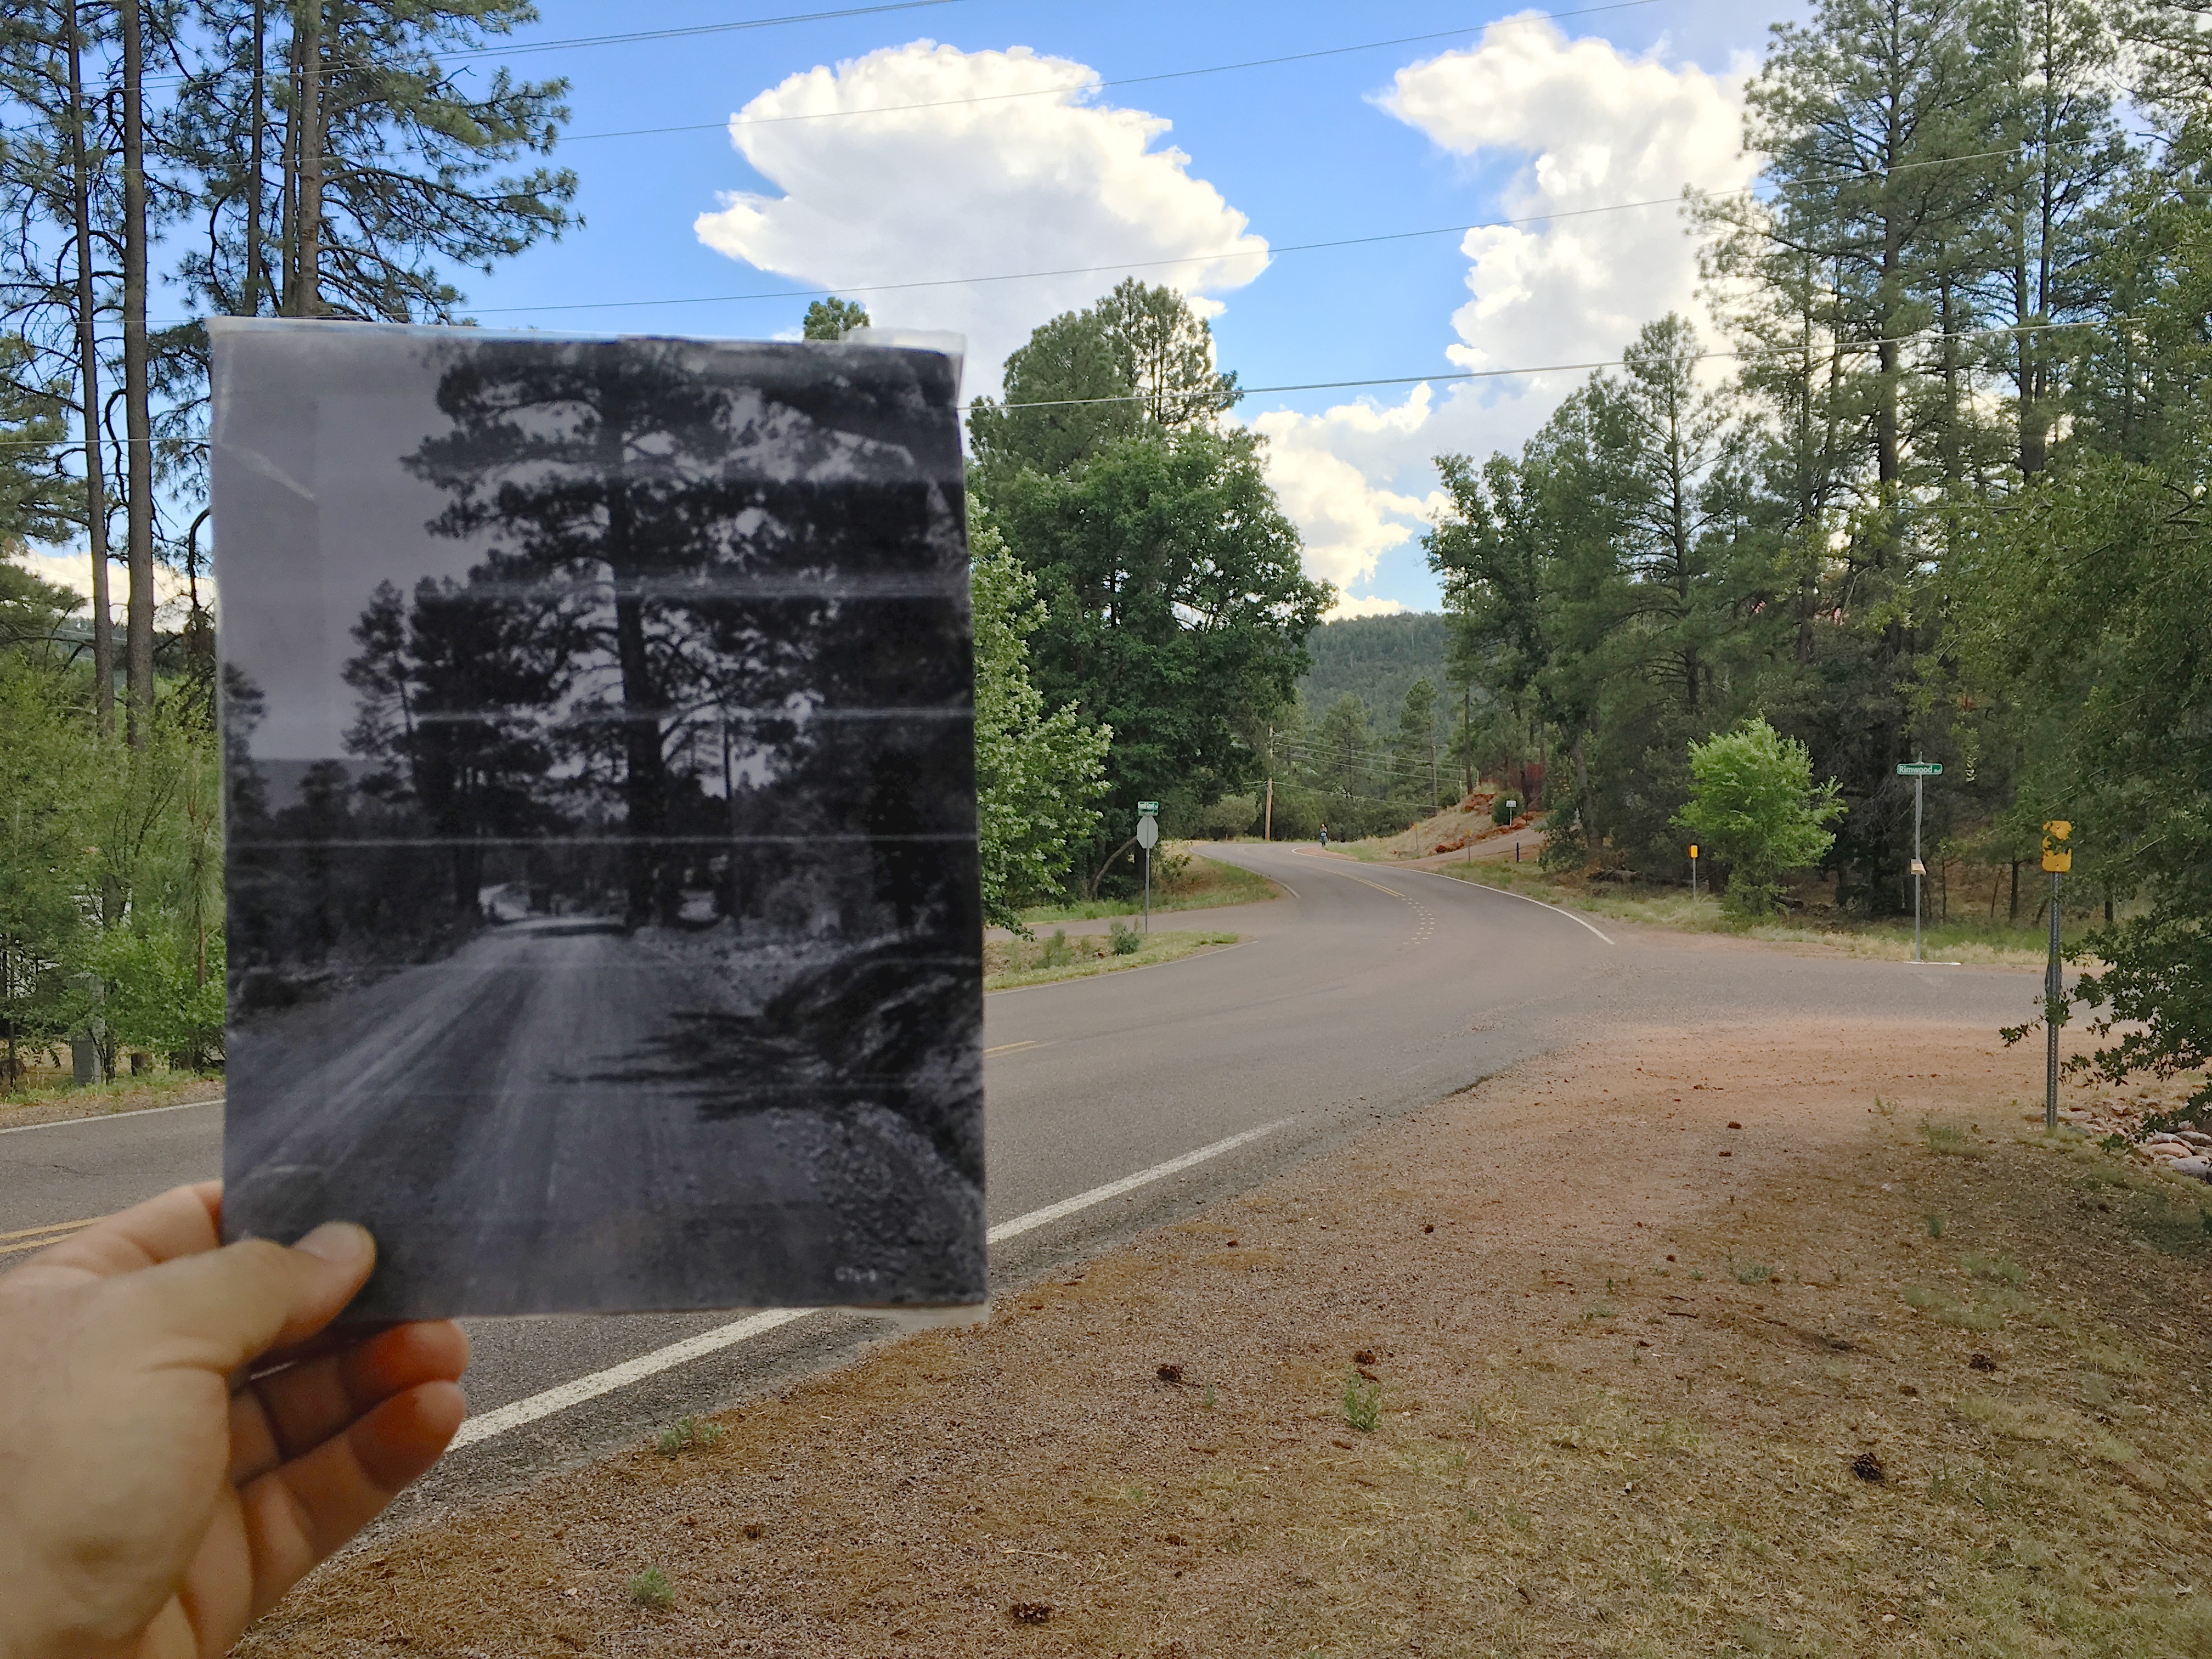
memorial